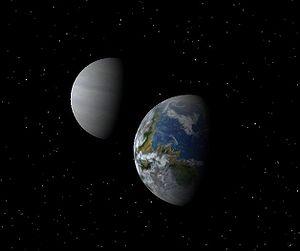
HD 28185 est un système planétaire situé à environ ∼129 a.l. du Soleil dans la constellation de l'Éridan. Du point de vue observationnel, il s'agit d'un système binaire spectroscopique à raies simples sans éclipses.